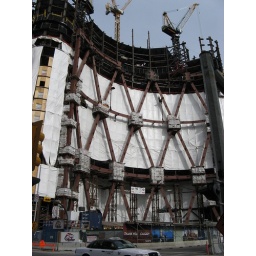
The Bow office tower under construction in the City of Calgary, Alberta